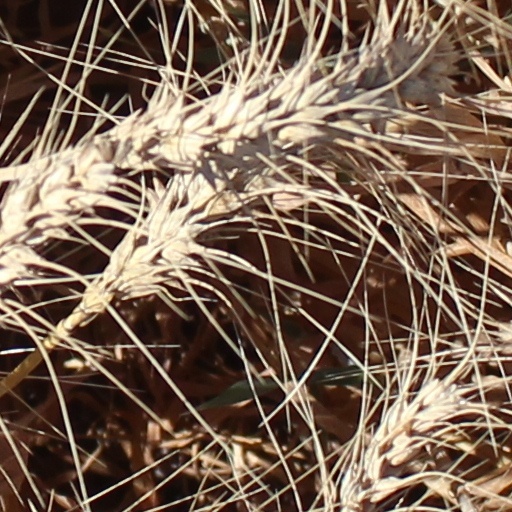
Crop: wheat